UXP/DS

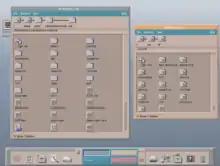
UXP/DS was a reference platform for the Common Desktop Environment (pictured here running on Linux).

In 1991, Fujitsu announced the DS/90 7000 series of workstations and servers, powered by SPARC processors, and running the UXP/DS operating system.